Var's 4th constituency

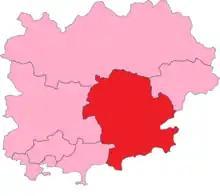
Var's 4th constituency shown within Var

The 4th constituency of Var (French: "Quatrième circonscription du Var") is a French legislative constituency in the Var department. Like the other 576 French constituencies, it elects one deputy using the two-round system, with a runoff if no candidate receives over 50% of the vote in the first round.